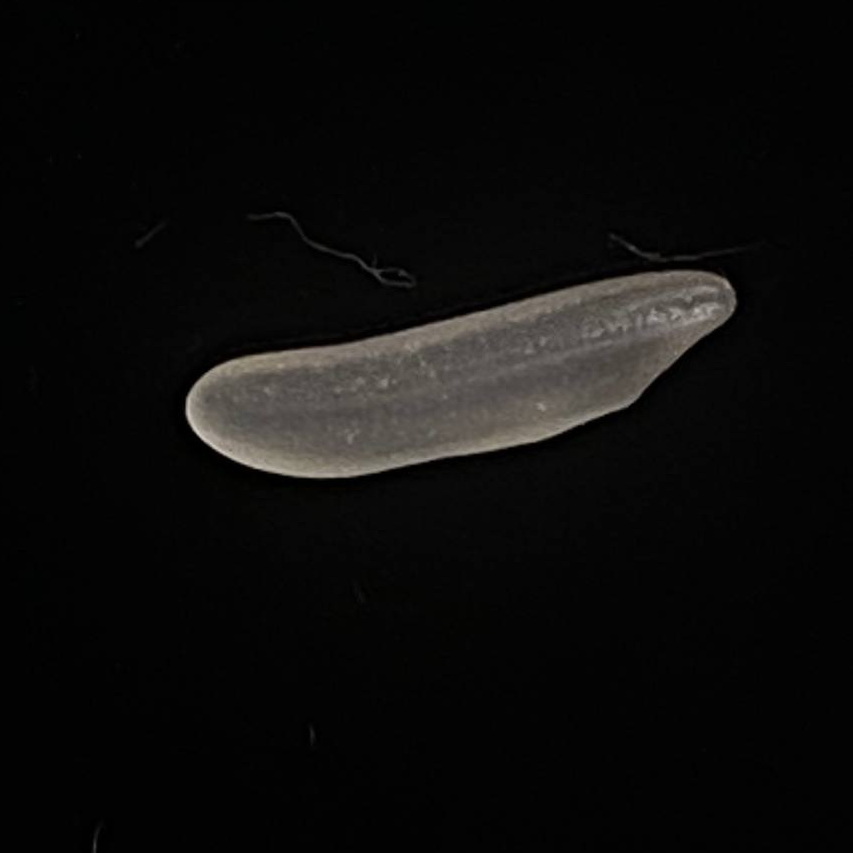
Rice variety: Bashmoti